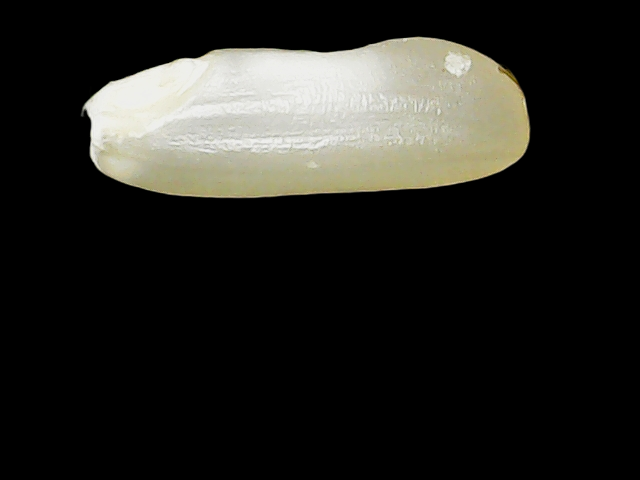
Rice variety: Binadhan23